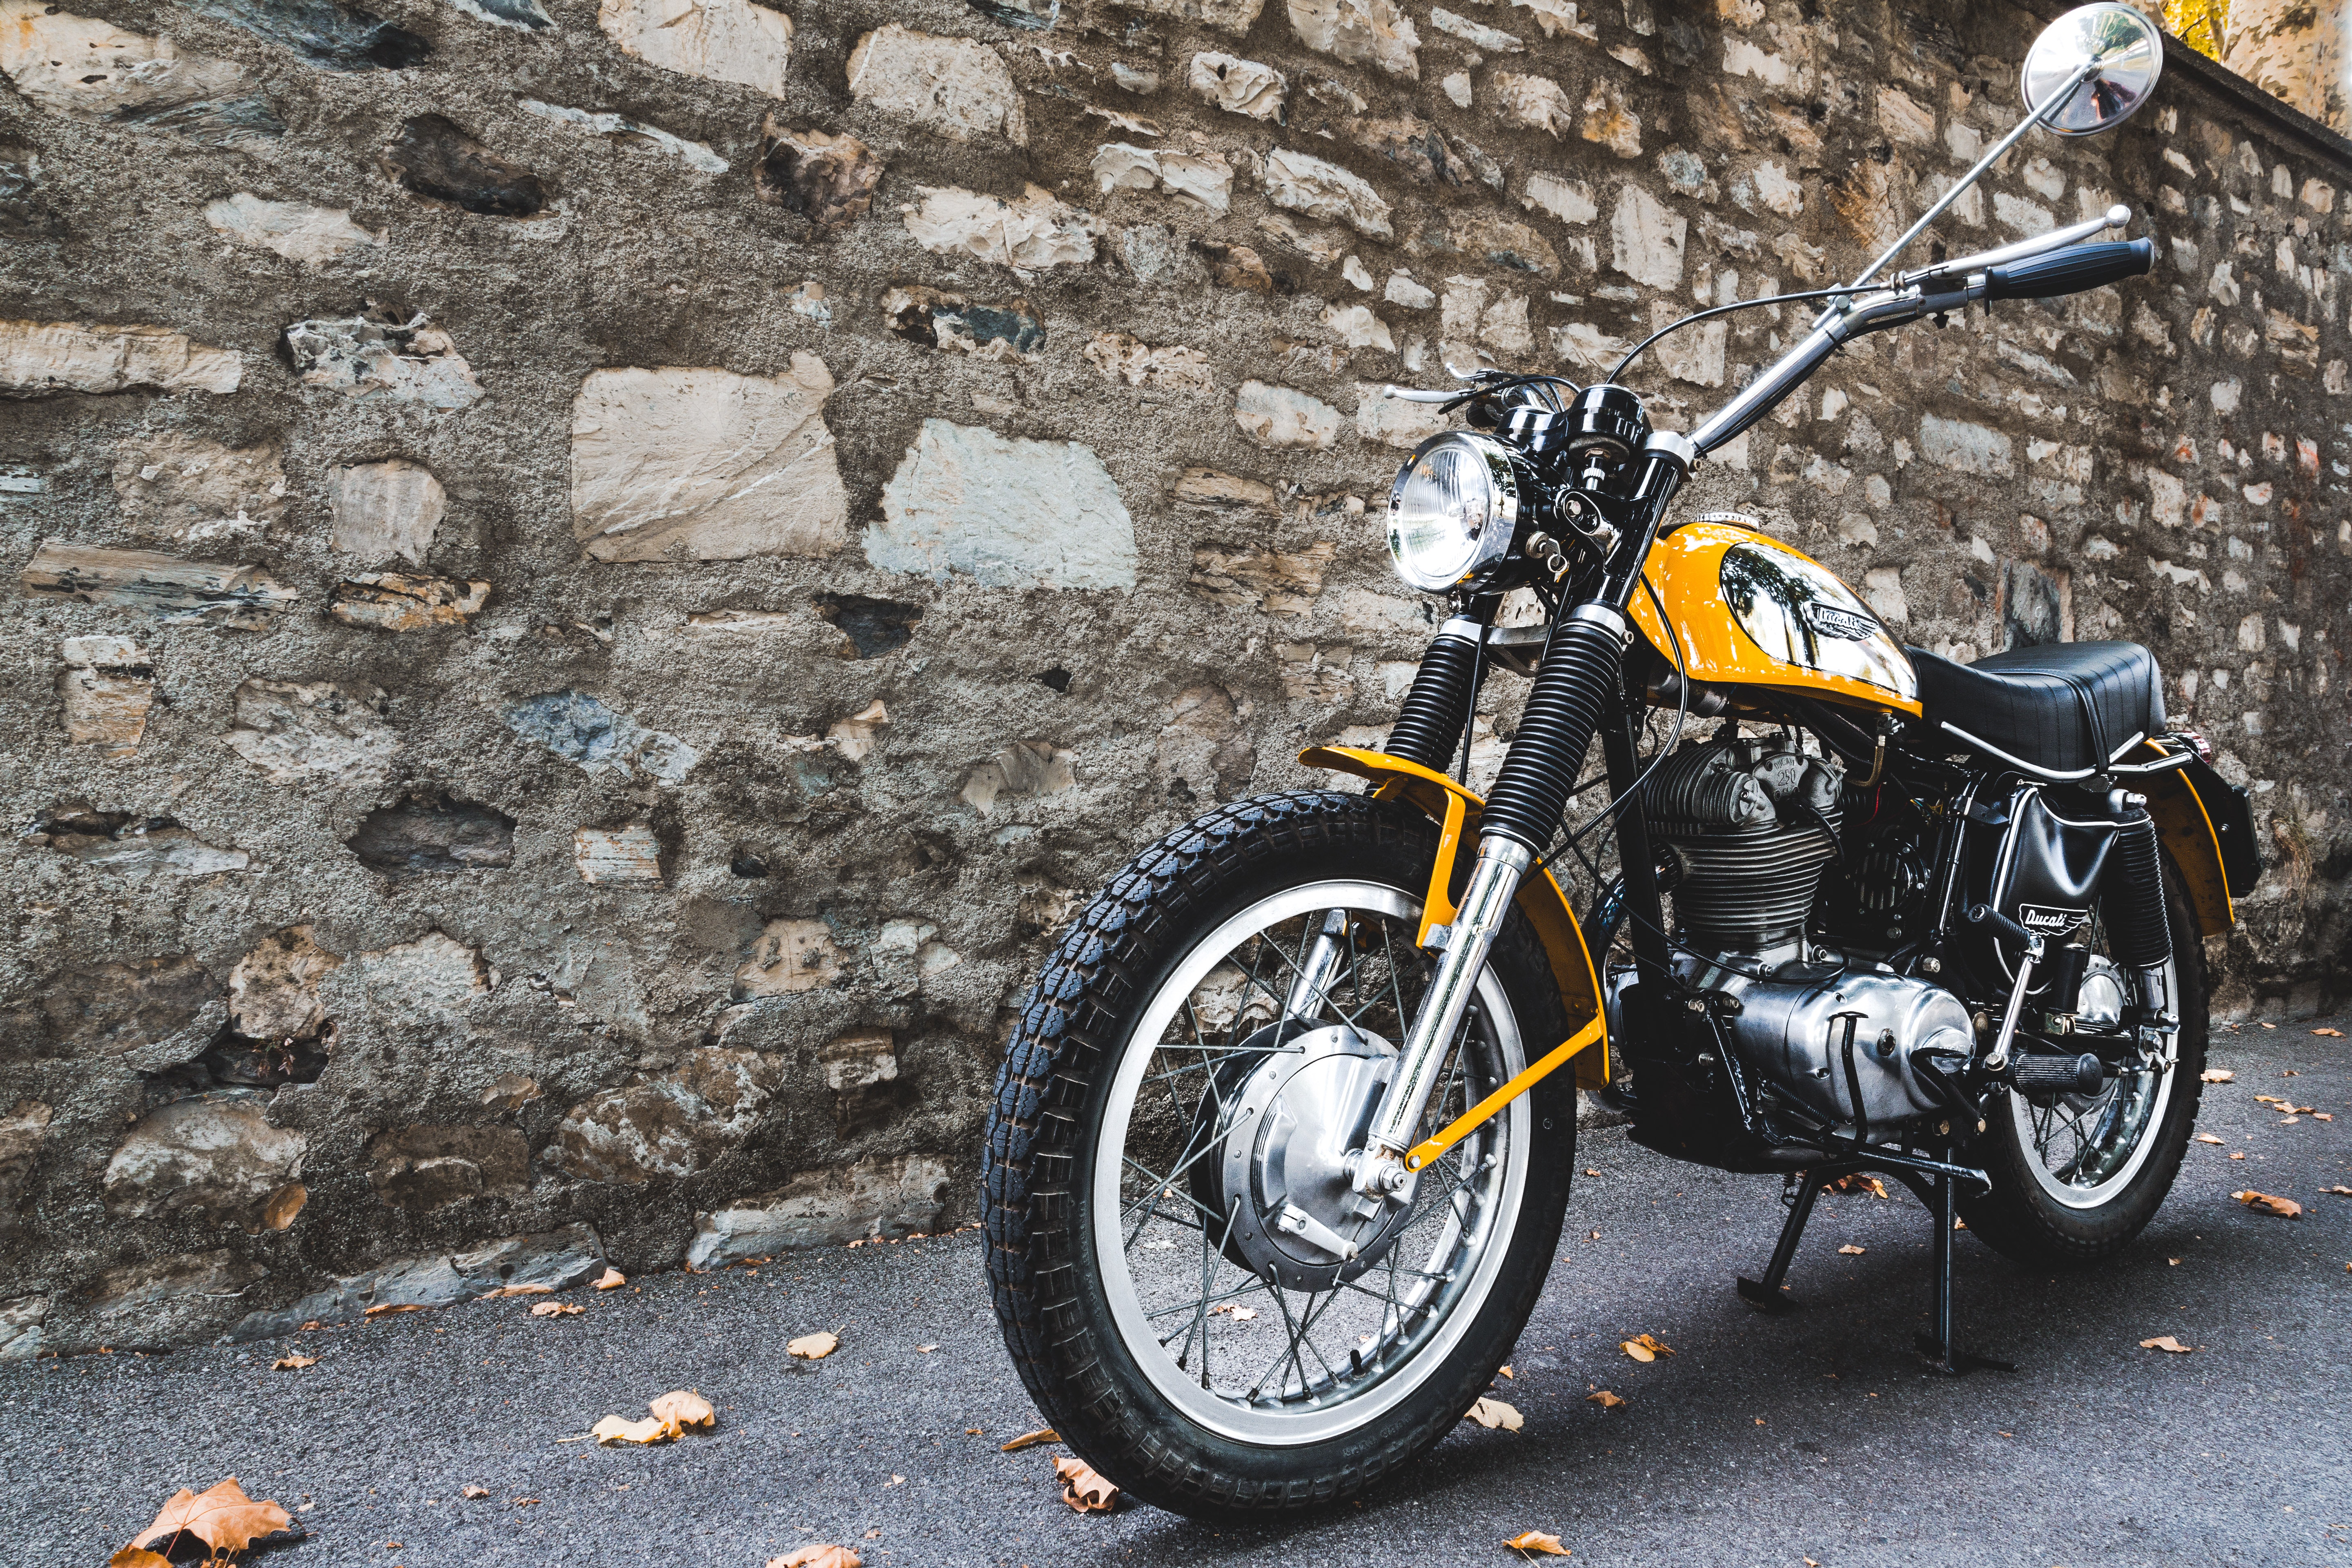
land vehicle, motorcycle, vehicle, motor vehicle, car, automotive tire, spoke, tire, rim, tree, cruiser, auto part, automotive wheel system, wheel, plant, automotive lighting, fender, motorcycle accessories, motorcycling, chopper, headlamp, fuel tank, road, honda, metal